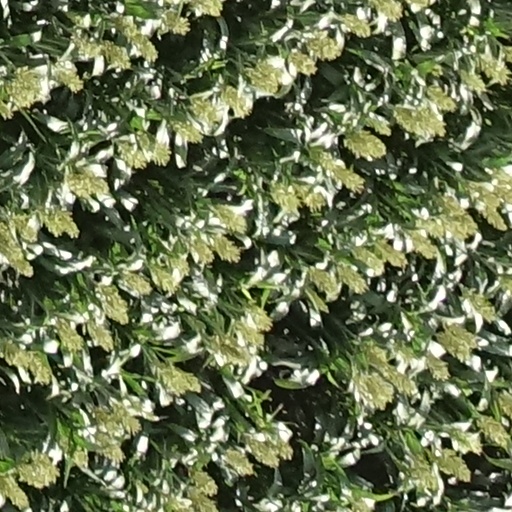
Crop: sorghum